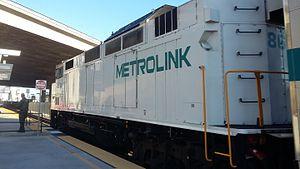
Metrolink, également appelé par l'acronyme SCRRA pour Southern California Regional Rail Authority, est un réseau ferroviaire qui dessert la Californie du Sud. Réparti sur sept lignes qui totalisent 55 points d'arrêt, il dessert plus précisément les comtés de Los Angeles, d'Orange, de Riverside, de San Bernardino, de Ventura et de San Diego. Il comprend plusieurs connections avec le métro de Los Angeles, le Pacific Surfliner, le Coast Starlight, le Southwest Chief ou encore le Sunset Limited.